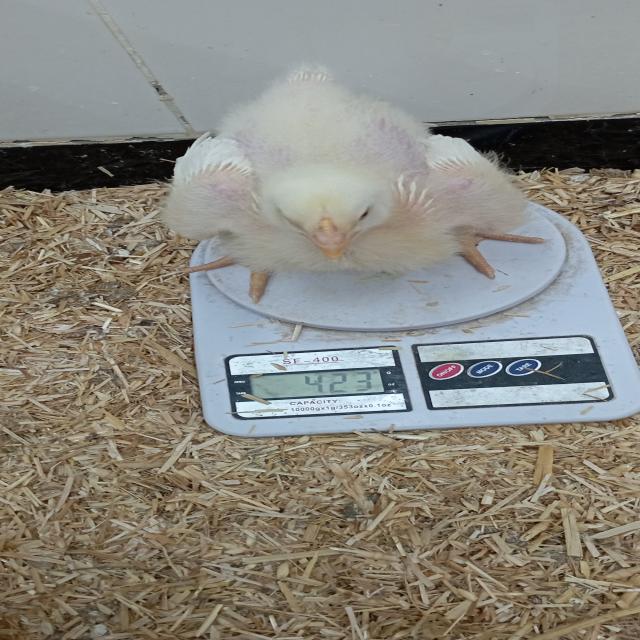
Weight: 423 g